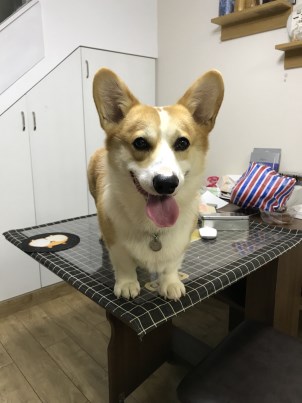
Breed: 2909-n000116-Cardigan